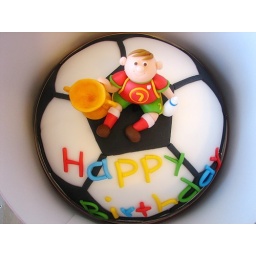
this cake was made for a 1-year-old boy who lived in French.